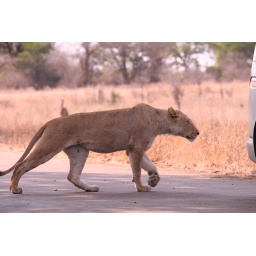
A couple lions I came across sitting in the middle of the road heading north to Satara.